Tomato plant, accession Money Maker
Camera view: tilt-top (135 deg); turntable rotation: 150 degrees
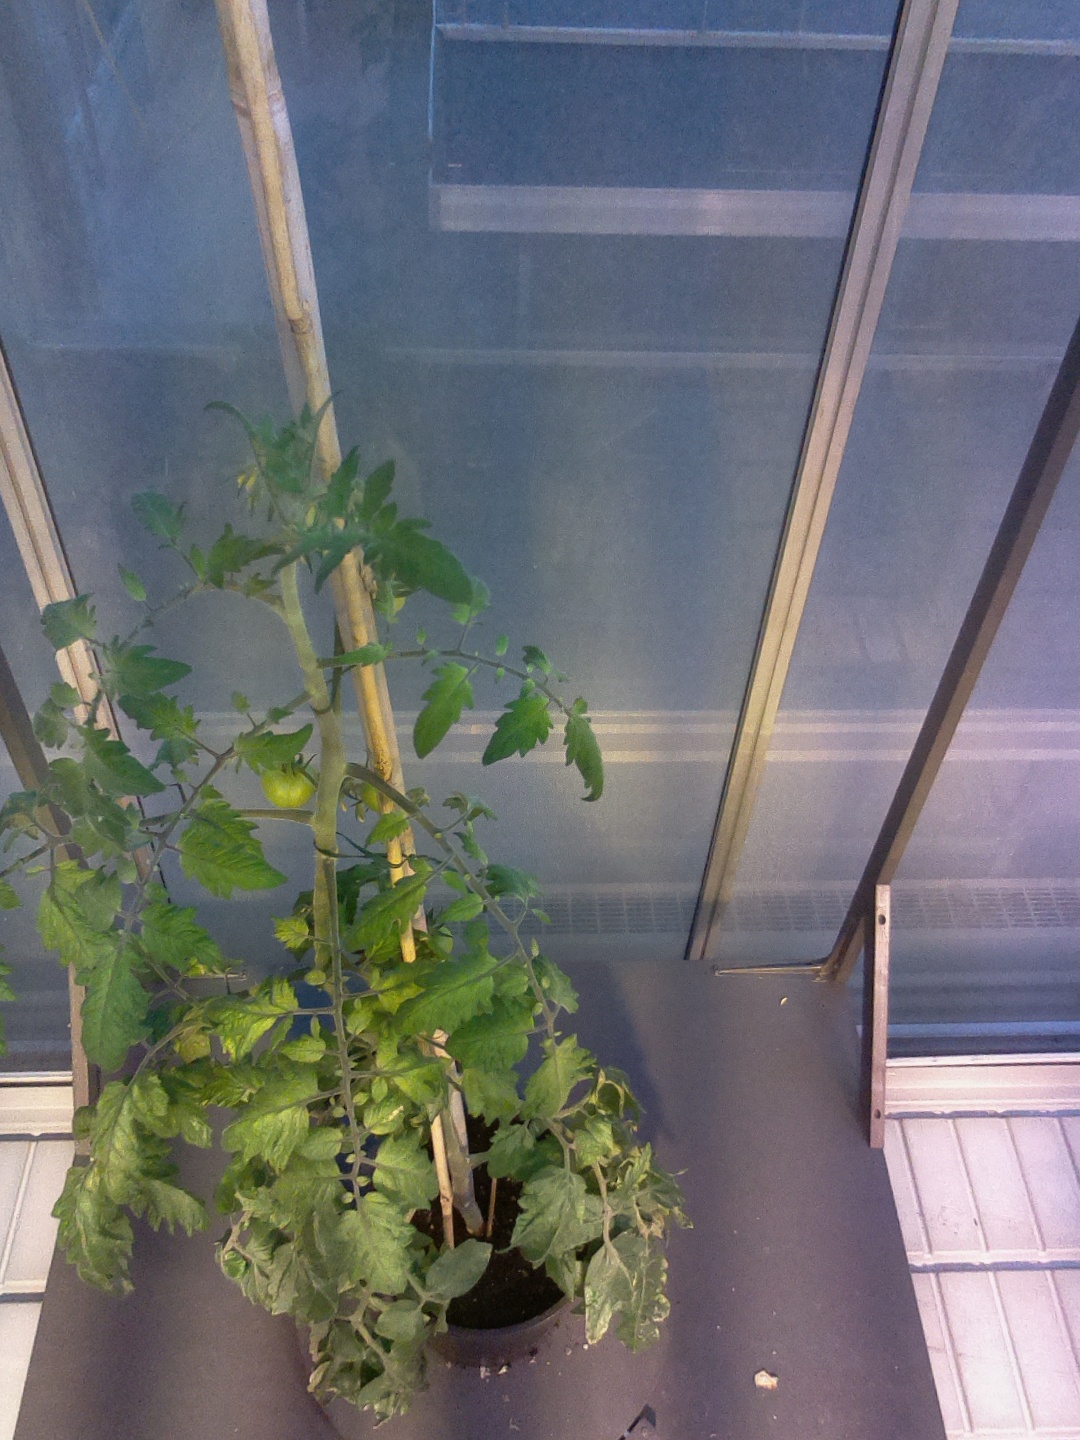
BBCH growth stage 72: 20%-30% of final fruit size